Postage stamps and postal history of the Central African Republic

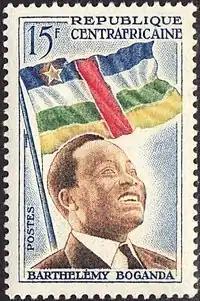
The first Central African Republic stamp issued in 1959 depicting Boganda

The Central African Republic has been issuing stamps since 1959. Before this, it was called Ubangi-Shari.